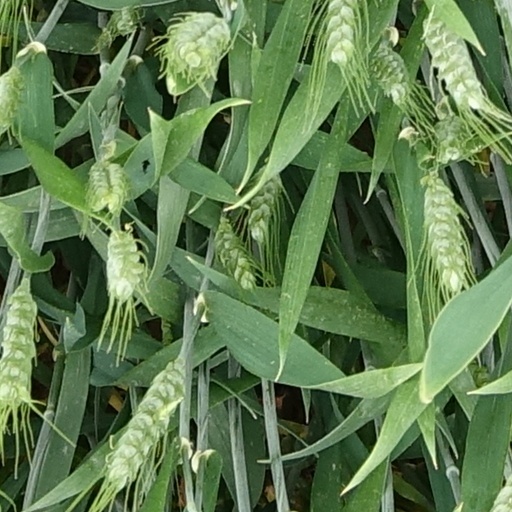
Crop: wheat